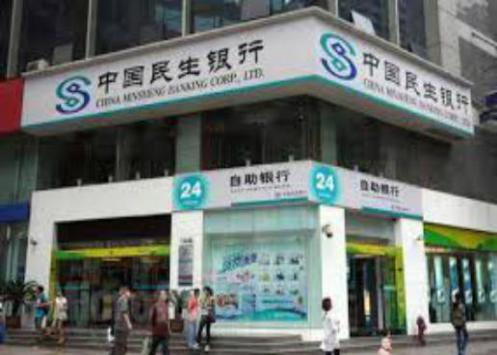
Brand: minsheng
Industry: Others